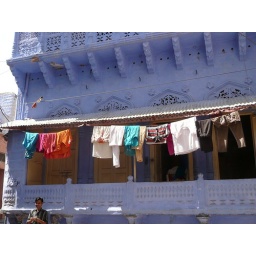
Blue house in the blue city, Jodhpur